Spirit Soldier rebellions (1920–1926)

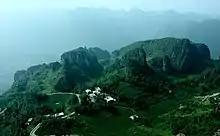
The Spirit Soldier movement originated from and was centered in the mountainous, isolated counties of western Hubei (Enshi Prefecture pictured)

The Spirit Soldier rebellions of 1920–1926 were a series of major peasant uprisings against state authorities and warlords in the Republic of China's provinces of Hubei and Sichuan during the Warlord Era. Following years of brutal suppression, civil war, and excessive taxation, the rural population of central China was restive, and susceptible to militant salvationist movements. One spiritual group, the so-called Spirit Soldiers, promised the peasants that they could gain protection from modern weaponry through protective magic. Tens of thousands consequently rallied to join the Spirit Soldiers, and successfully revolted in the mountainous and isolated areas of Hubei and Sichuan. At its height, the Spirit Soldier movement numbered over 100,000 fighters, and controlled about forty counties.